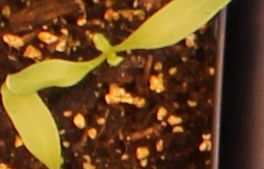
Label: Sugar beet